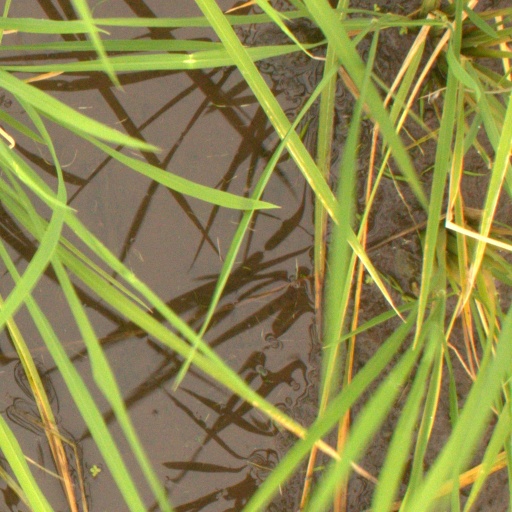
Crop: rice